455 series

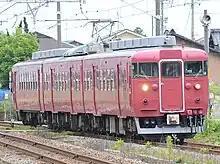
413/455 series set B04 painted in madder red Nanao Line livery

As of October 1, 2013, JR-West operated 16 KuHa 455 cars (including two KuHa 455-700 cars), included in mixed 413/455 and 475/455 series three-car sets based at Kanazawa Depot and used on the Hokuriku Main Line. They were formed as shown below.